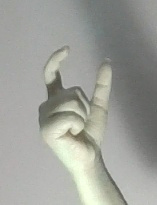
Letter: nun